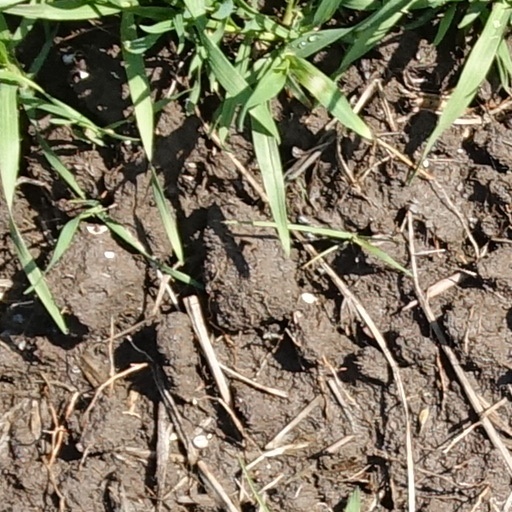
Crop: wheat